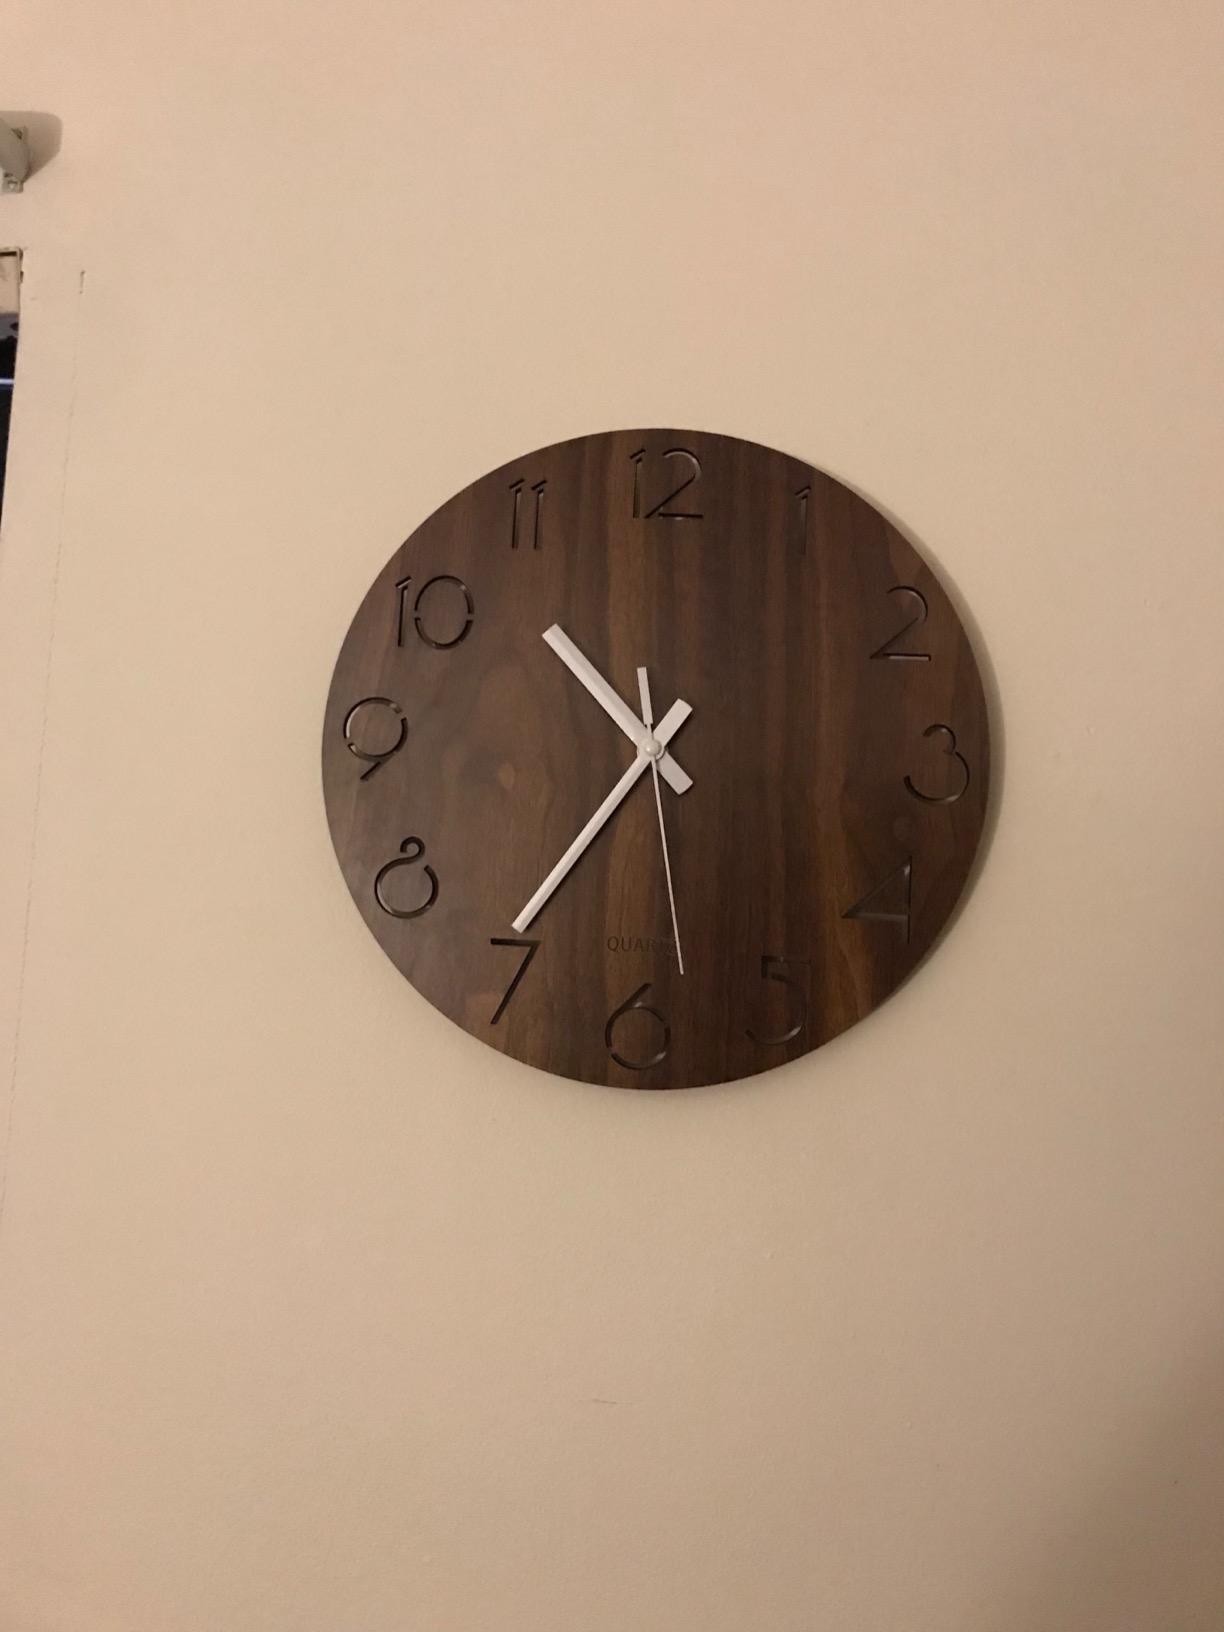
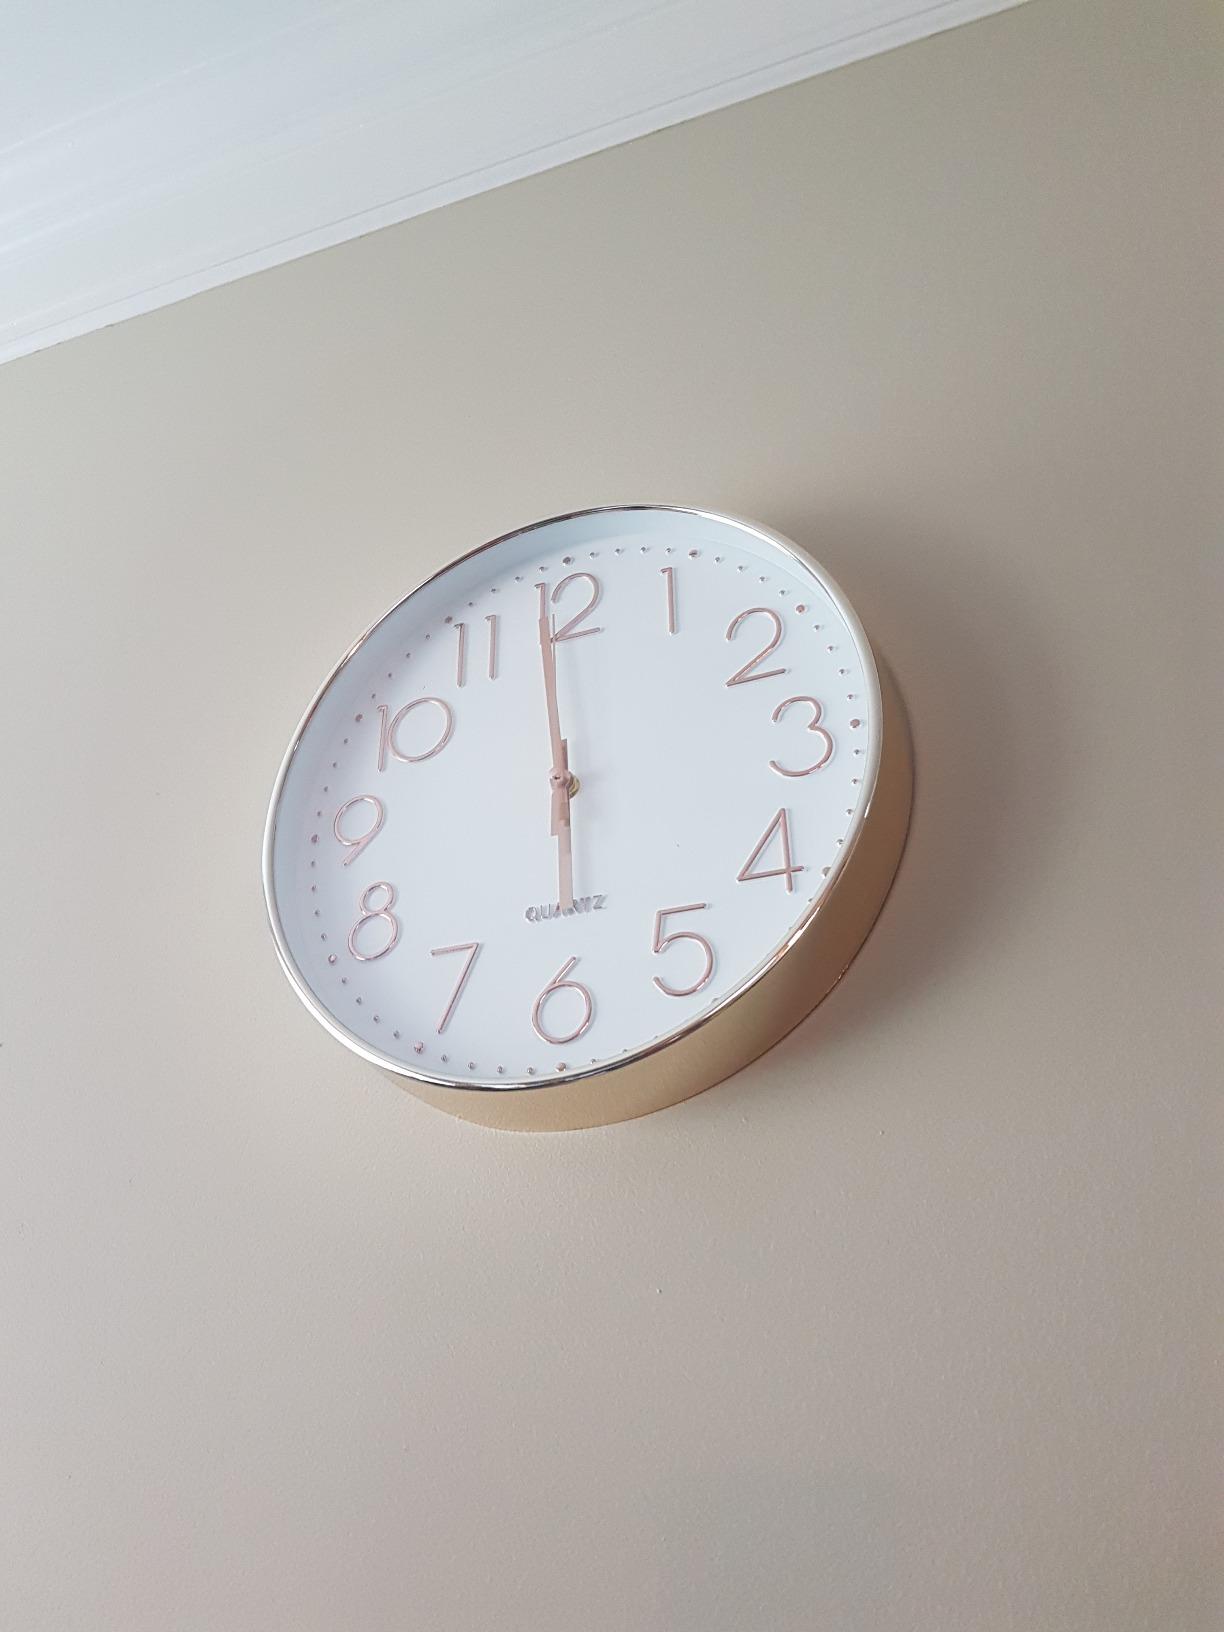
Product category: clock
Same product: no